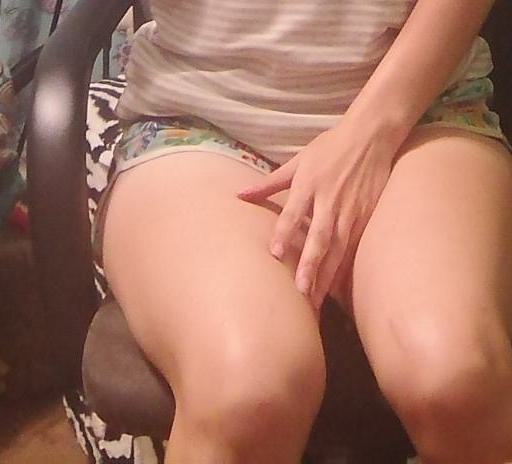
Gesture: no_gesture